Clyde H. Hagler

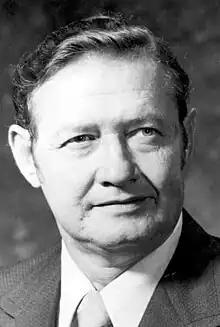
Hagler in 1980

Clyde H. Hagler (June 20, 1930 – January 26, 1984) was an American politician. He served as a Democratic member for the 3rd district of the Florida House of Representatives.